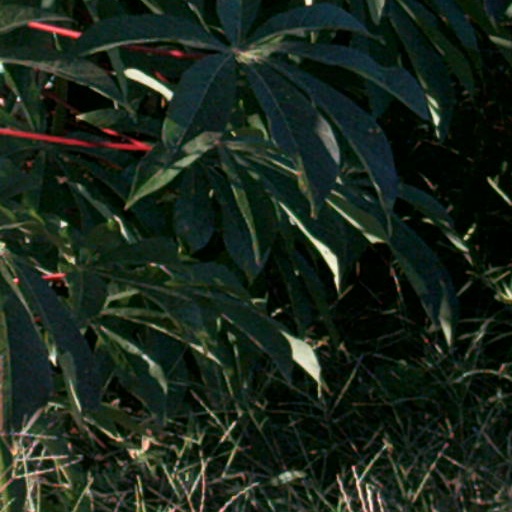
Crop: cassava